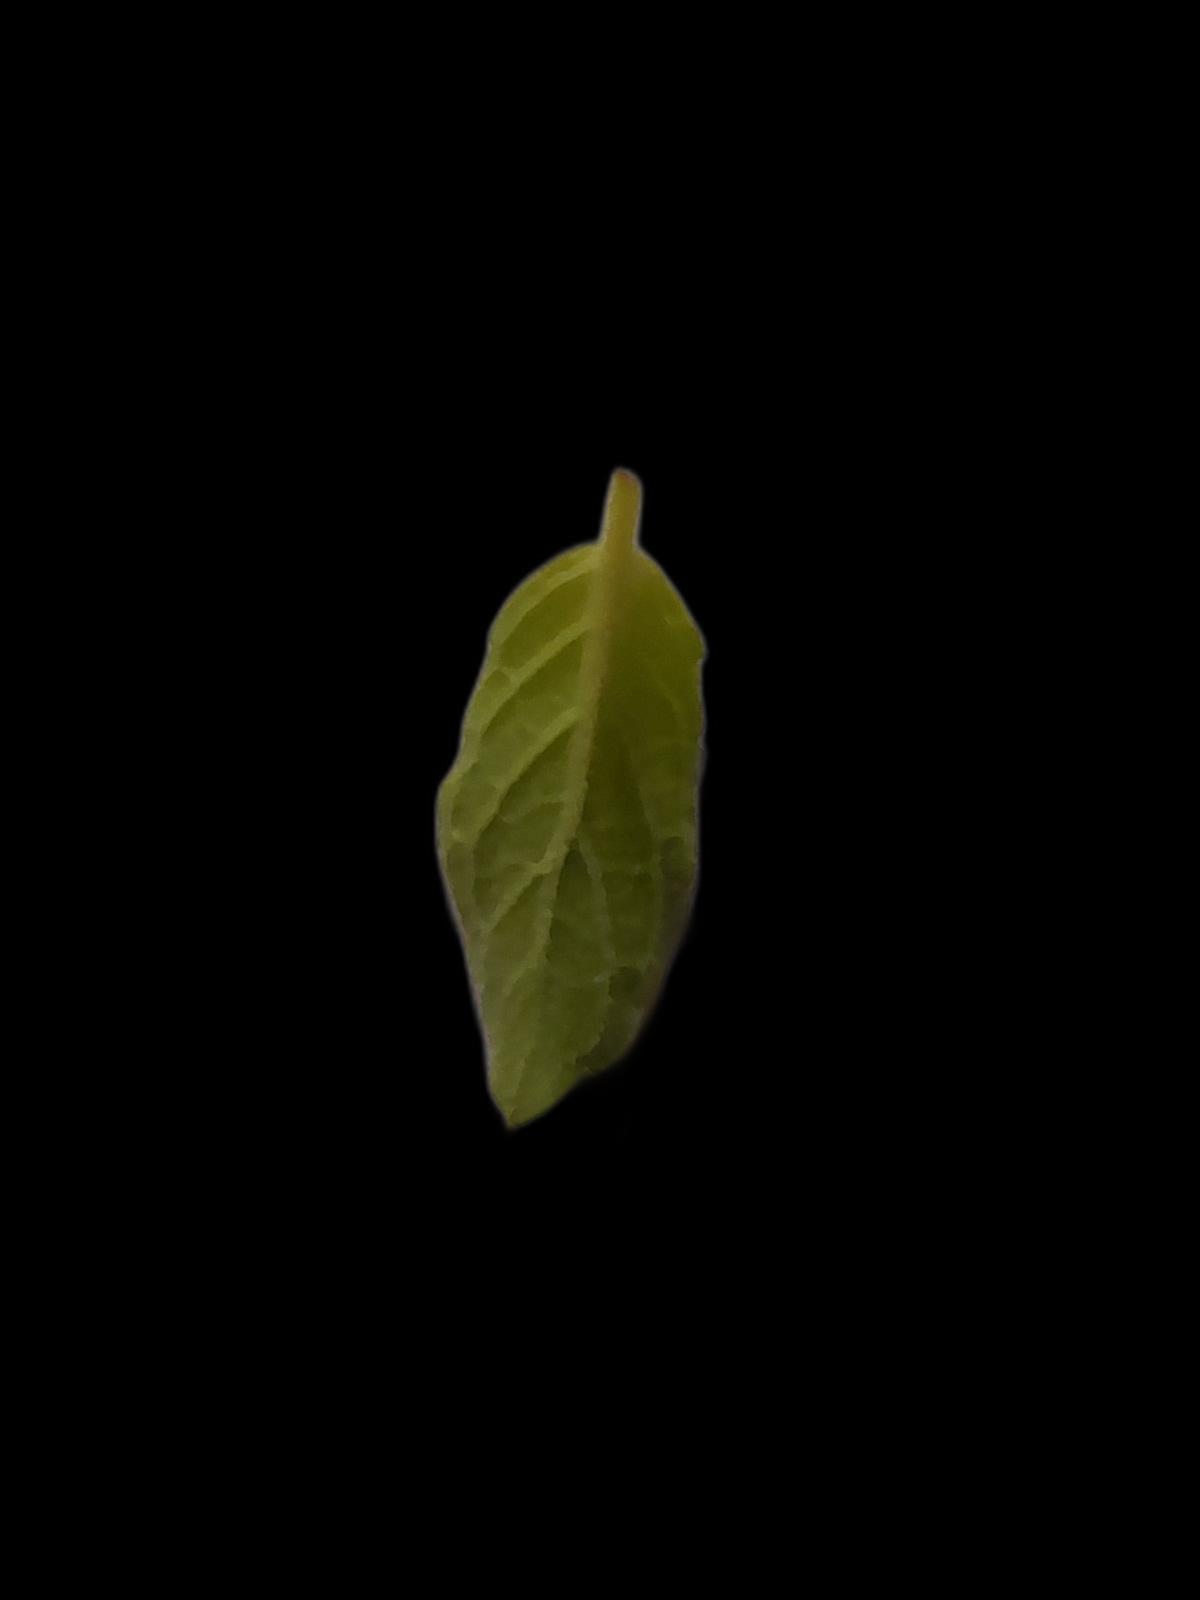
Plant: Tulsi